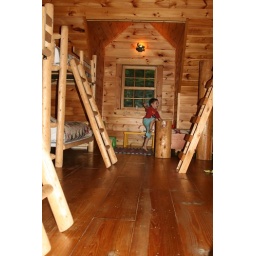
Awesome 8 bed kid room in the house we rented